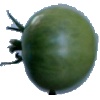
Label: Tomato not Ripened 1